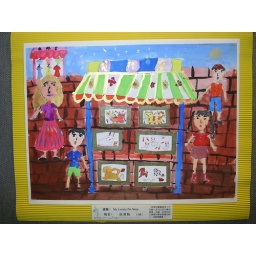
Queenie likes the girl in golden hair. (By Queenie) An exhibit at the HK Cutural Center in Dec 2007.